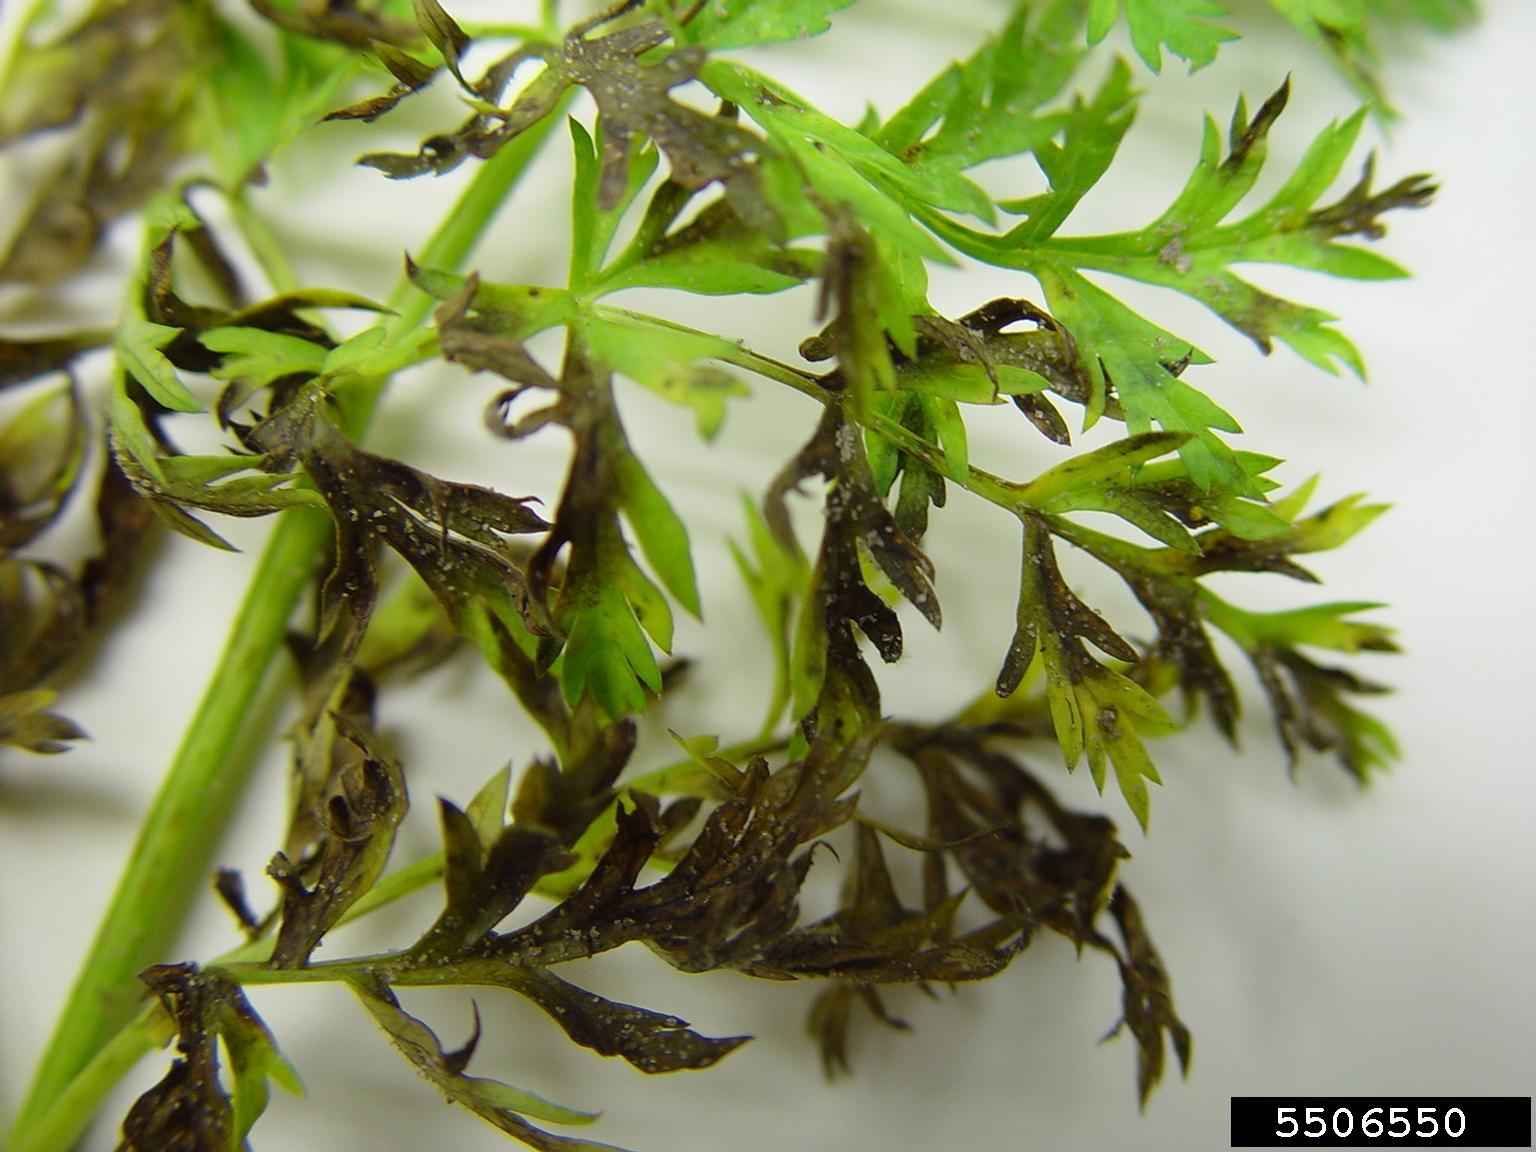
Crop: unknown
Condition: carrot_carrot_alternaria_blight